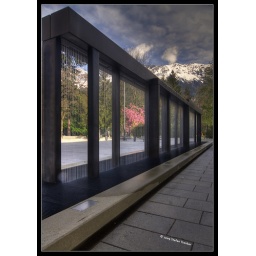
photo of a fountain that looks like a water curtain in the city center of Innsbruck, Austria.